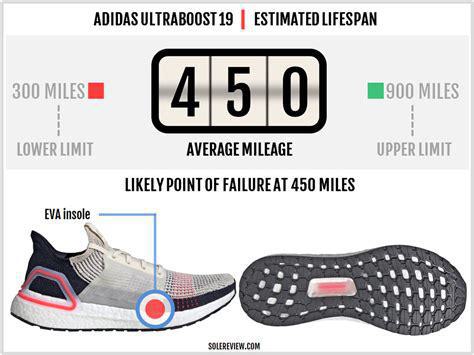
Brand: Adidas
Model: Ultraboost 19